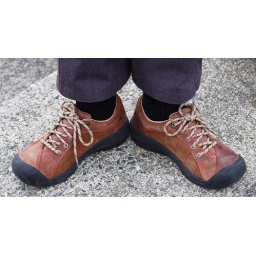
Carolyn's new Keen's (AKA . . . the coolest mountain climbing clown shoes in the word!)